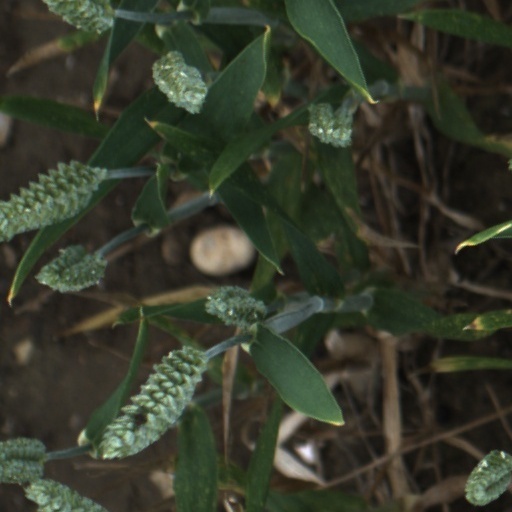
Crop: wheat